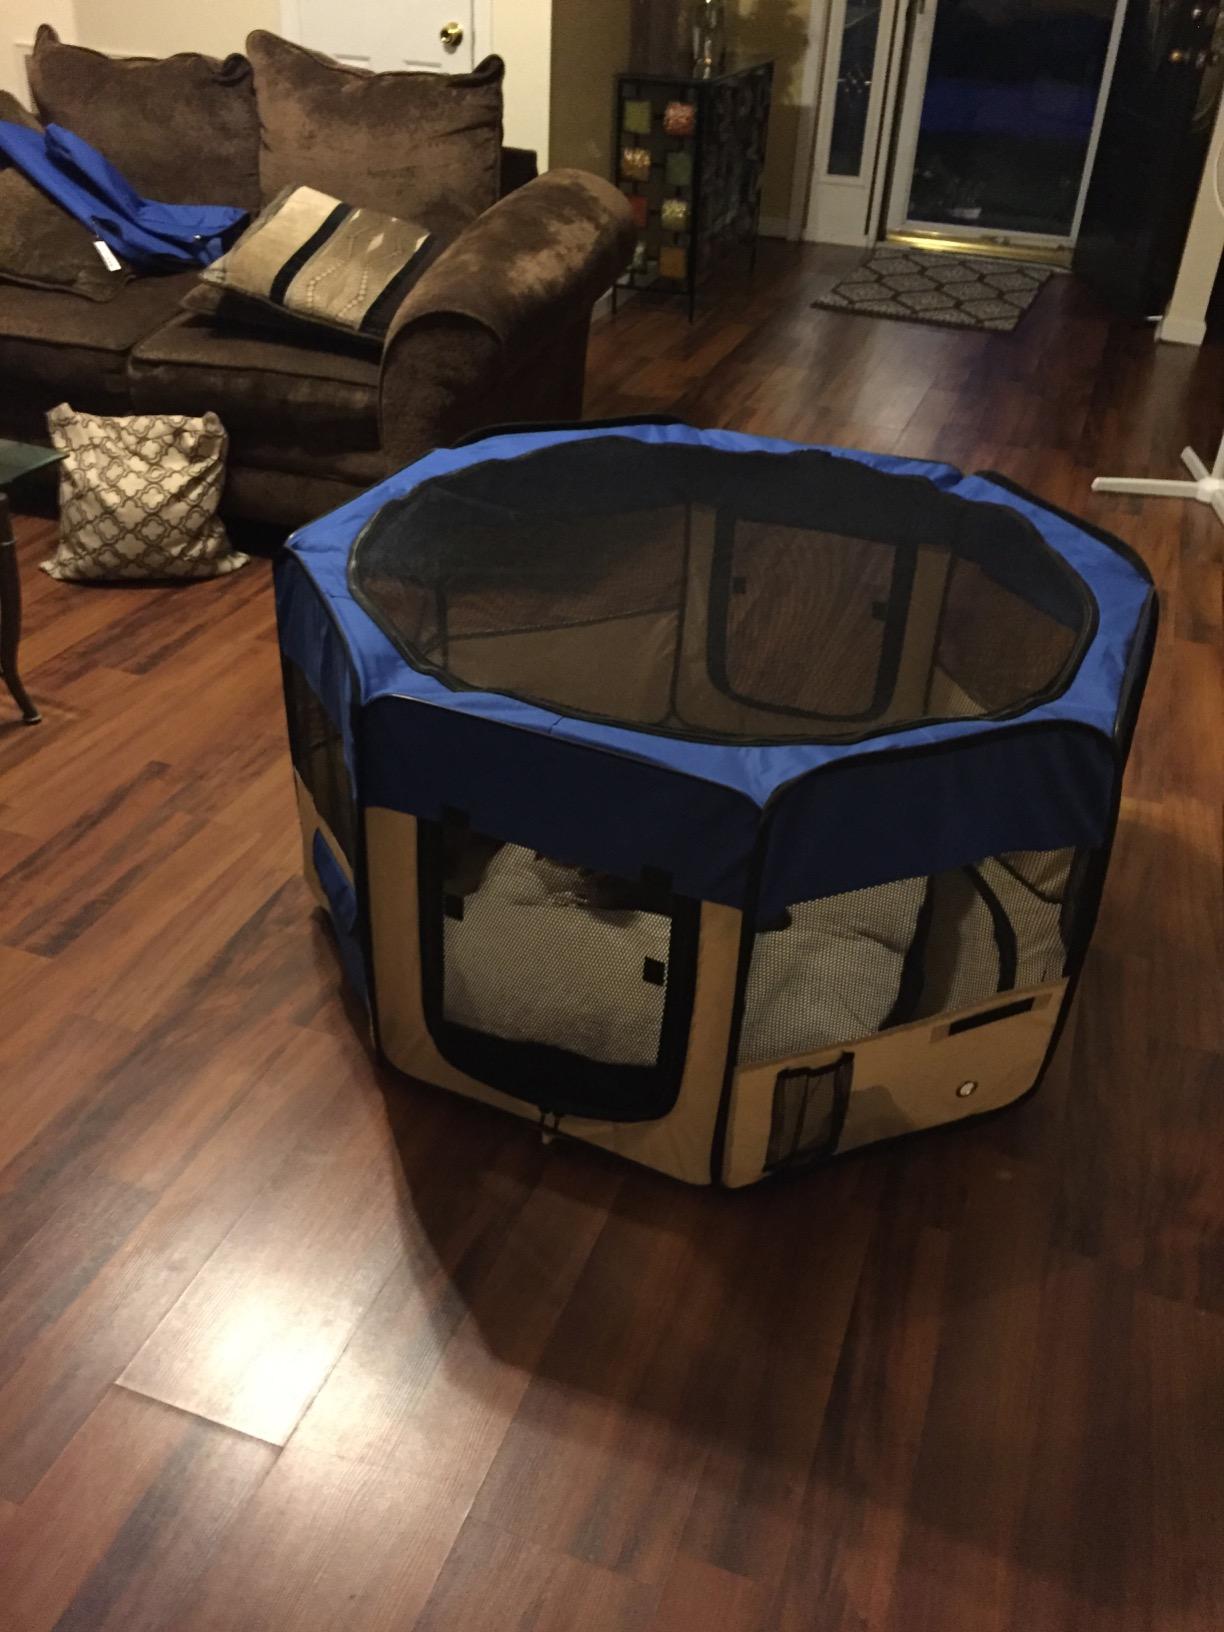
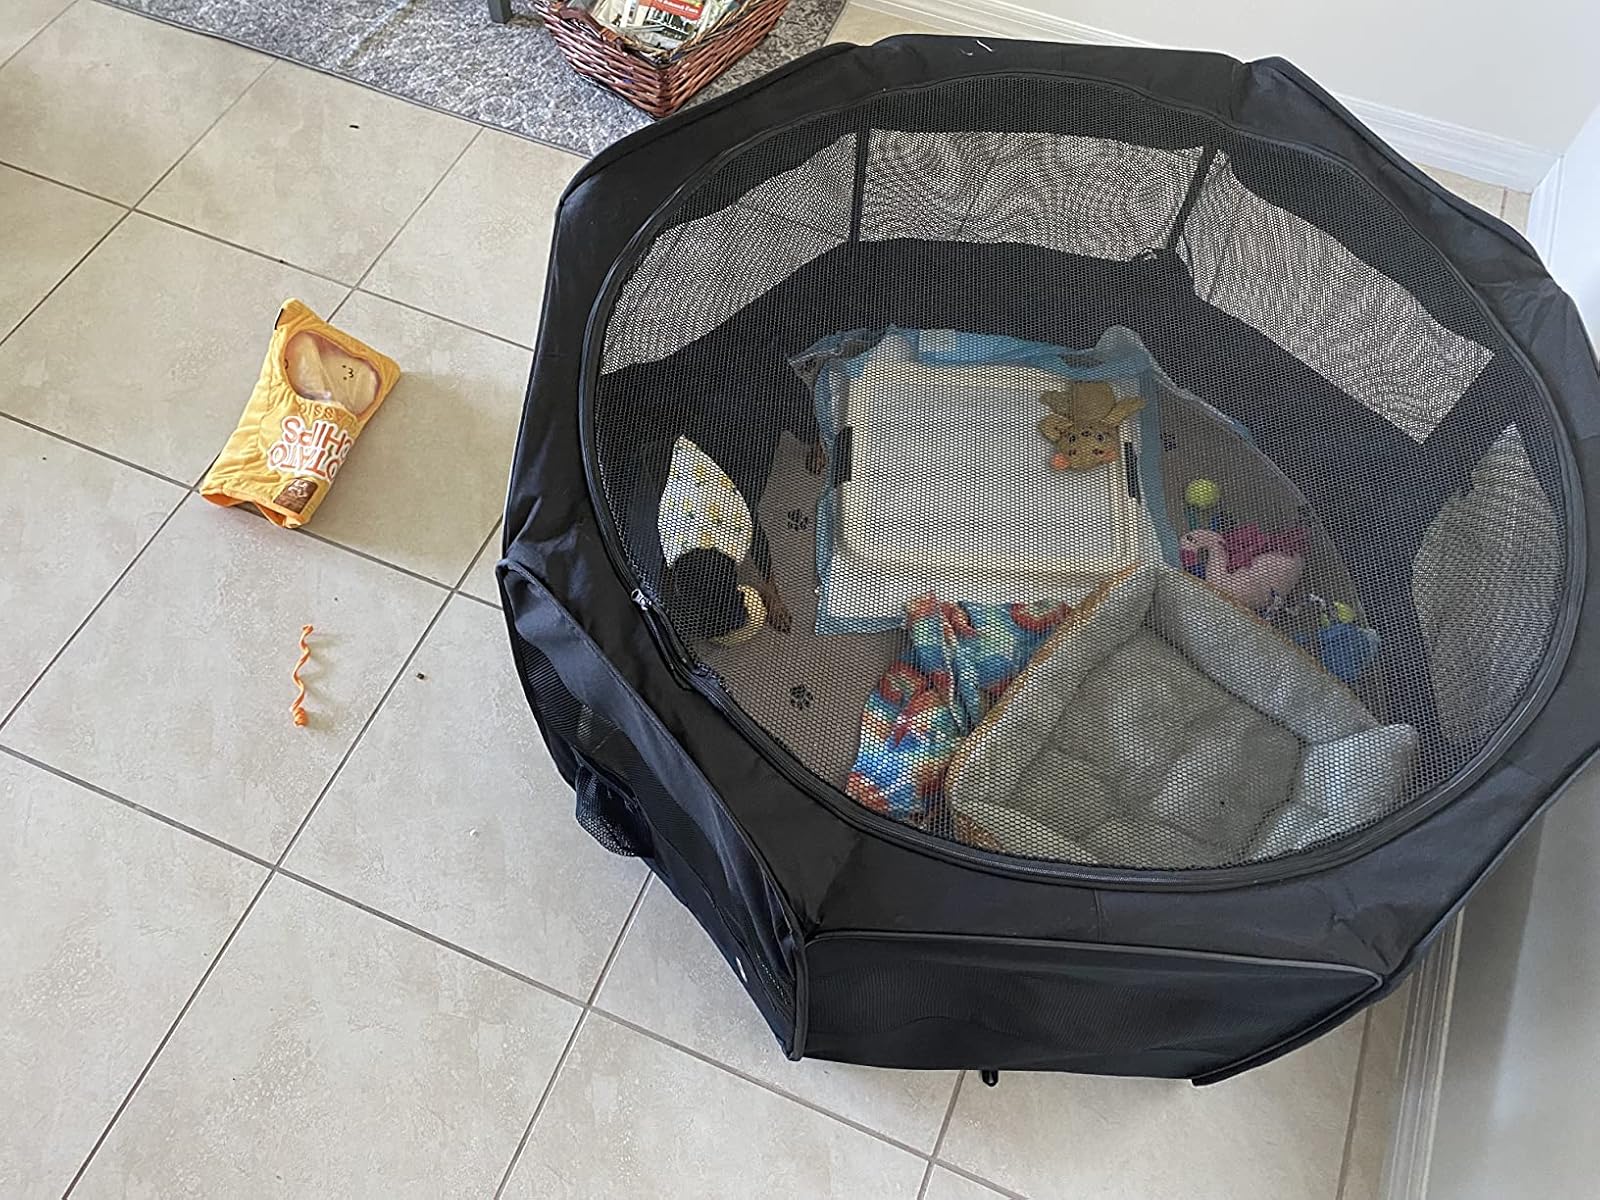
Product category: items_kennel
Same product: no